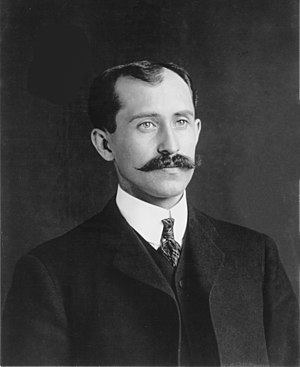
Brødrene Wright / Andre påstande om den første flyvning
Orville Wright.
Brødrene Orville Wright og Wilbur Wright var amerikanske flyvepionerer.